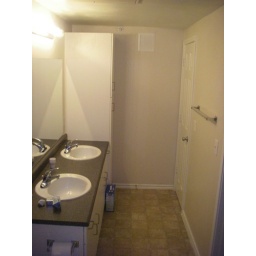
The master bath taken from inside the tub. the door at the far end opens up in to the master bedroom.